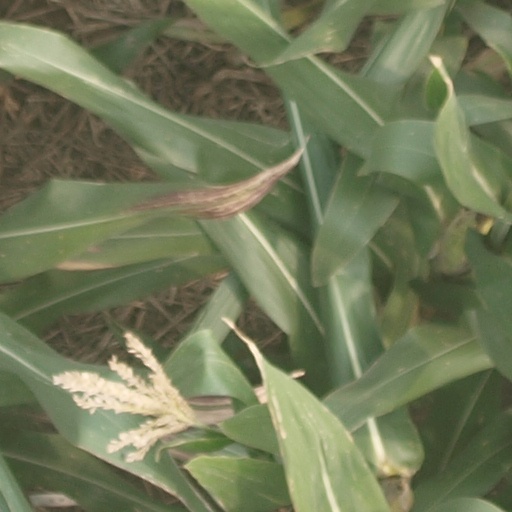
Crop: maize; corn